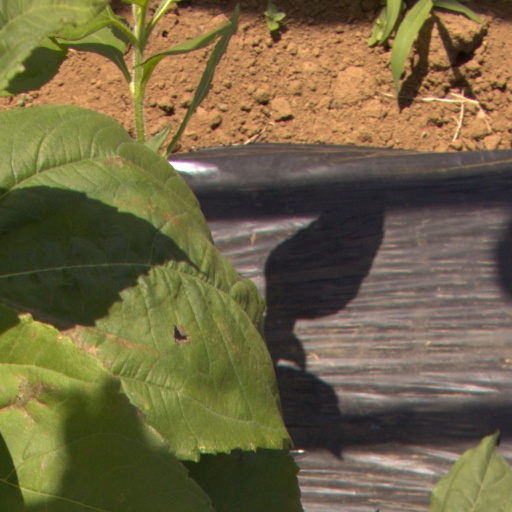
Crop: Jerusalem artichoke